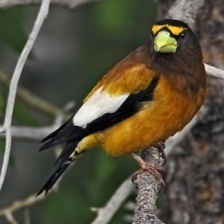
Species: EVENING GROSBEAK
Scientific name: COCCOTHRAUSTES VESPERTINUS